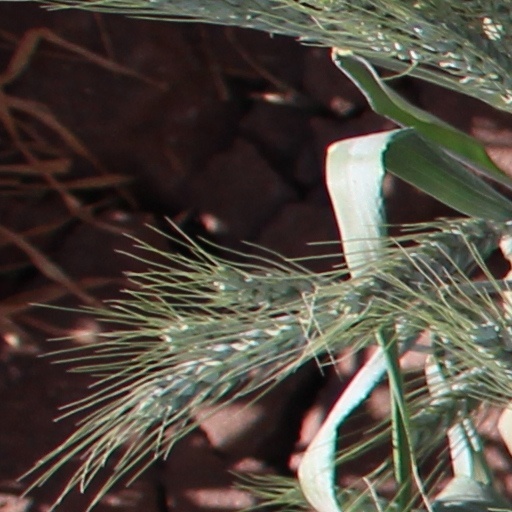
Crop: wheat